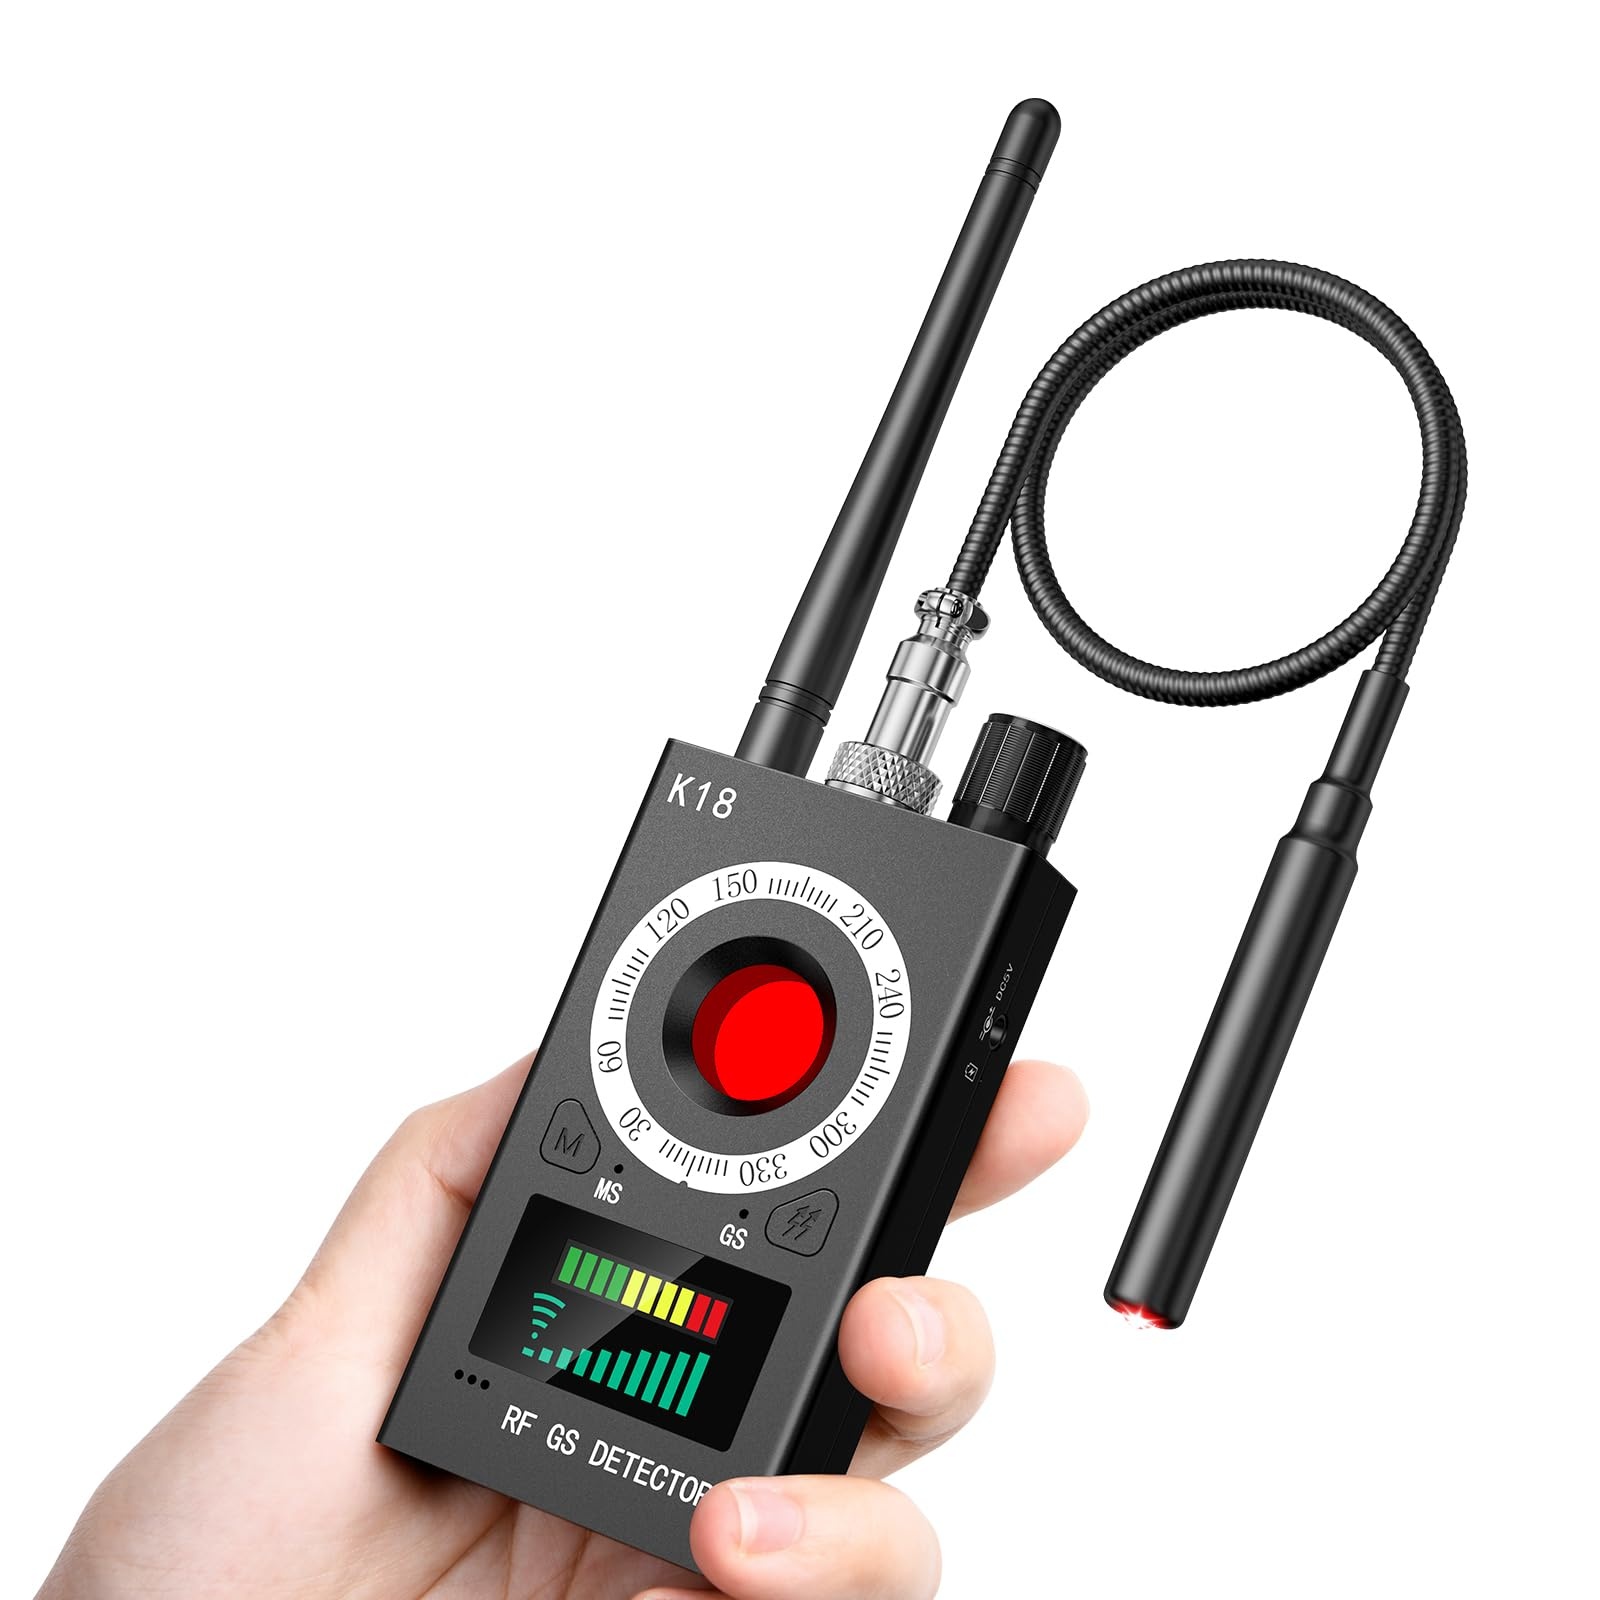
1 x RAW Customer Returns Menborn Bug Detector, Hidden Camera Detector, GPS Spy Finder, Hidden Camera Detector for GSM Tracker Listening Devices, Wireless Cameras Bug Finder - RRP €42.97
Download Manifest: HERE Title Qty Unit Price Total Price ASIN EAN Menborn Bug Detector, Hidden Camera Detector, GPS Spy Finder, Hidden Camera Detector for GSM Tracker Listening Devices, Wireless Cameras Bug Finder 1 €42.97 €42.97 B0CXPNL62L N/A
Brand: Jobalots
Category: Electronics > Communications > Communication Radios > Radio Scanners